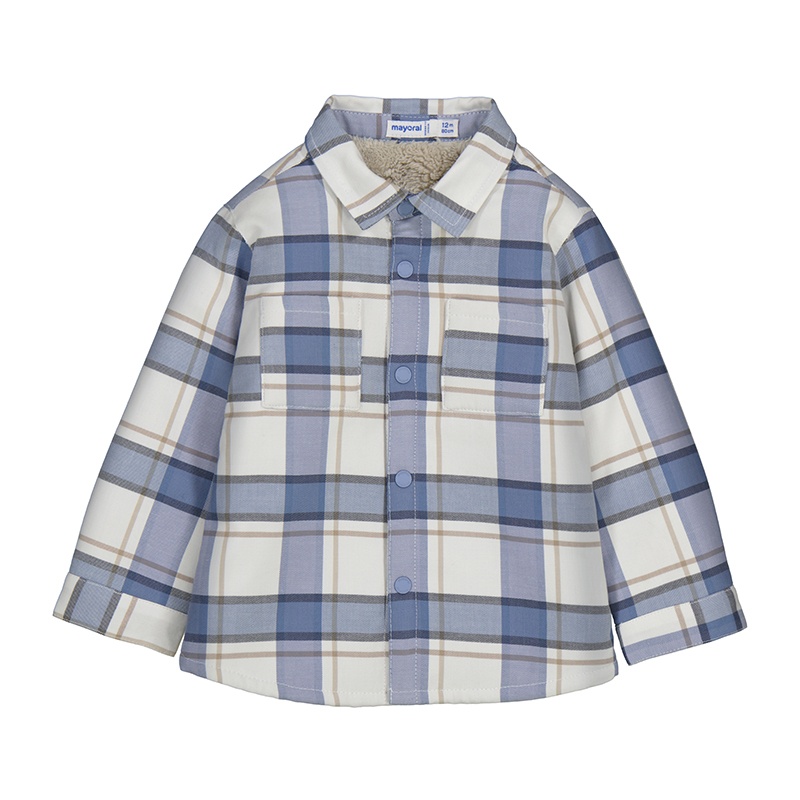
Iceberg Plaid Overshirt
Brand: Mayoral
Stay cozy and cool with the Iceberg Plaid Overshirt—where classic meets cheeky! With its vibrant plaid pattern and relaxed fit, it’s perfect for layering over your favorite tees or sweaters. Whether you’re out exploring or just lounging around, this overshirt adds a splash of fun to your everyday look while keeping you comfortably snug. Ready to turn heads and stay warm in style? This is your new go-to.
Category: Apparel & Accessories > Clothing > Baby & Toddler Clothing > Baby & Toddler Tops > Overshirts